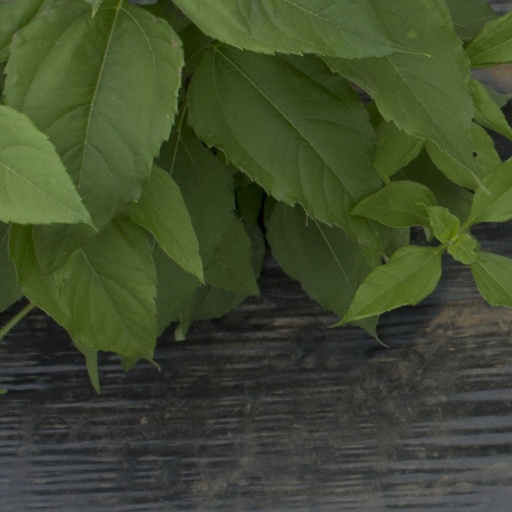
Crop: Jerusalem artichoke